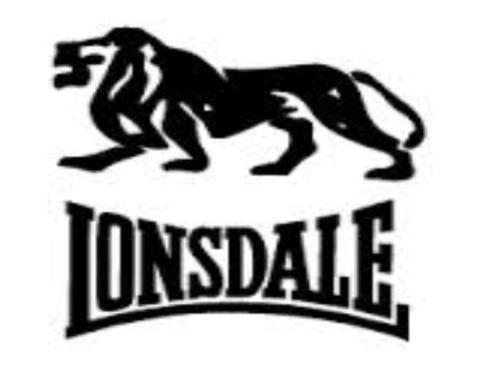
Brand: lonsdale
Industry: Clothes